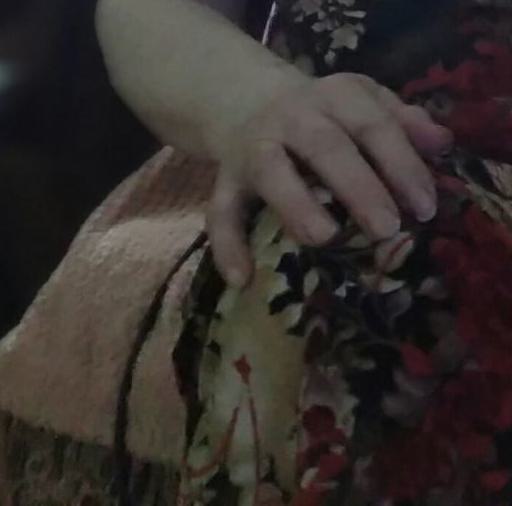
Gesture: no_gesture